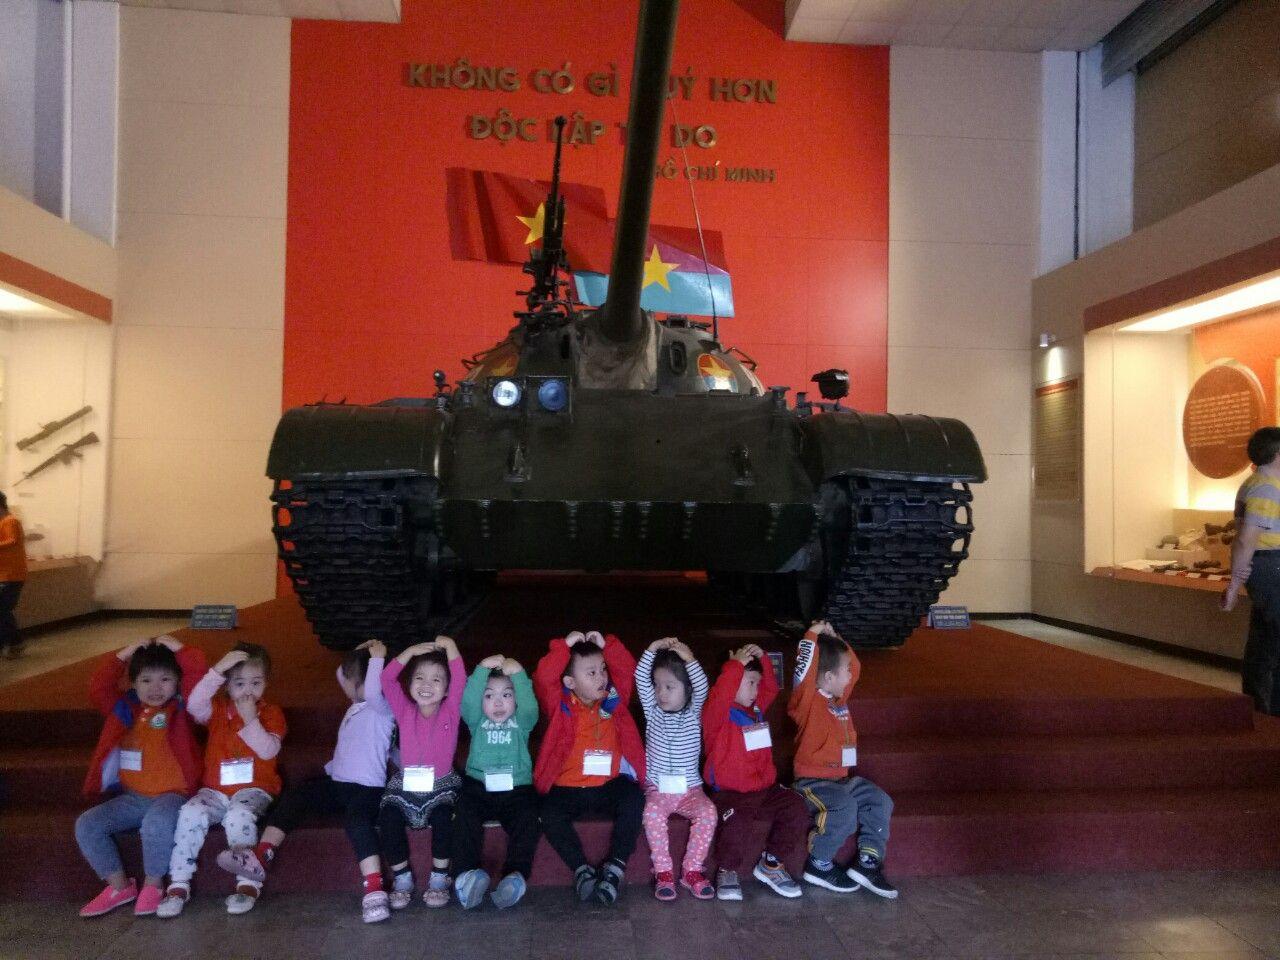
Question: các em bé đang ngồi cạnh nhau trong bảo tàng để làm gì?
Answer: để chụp hình tập thể